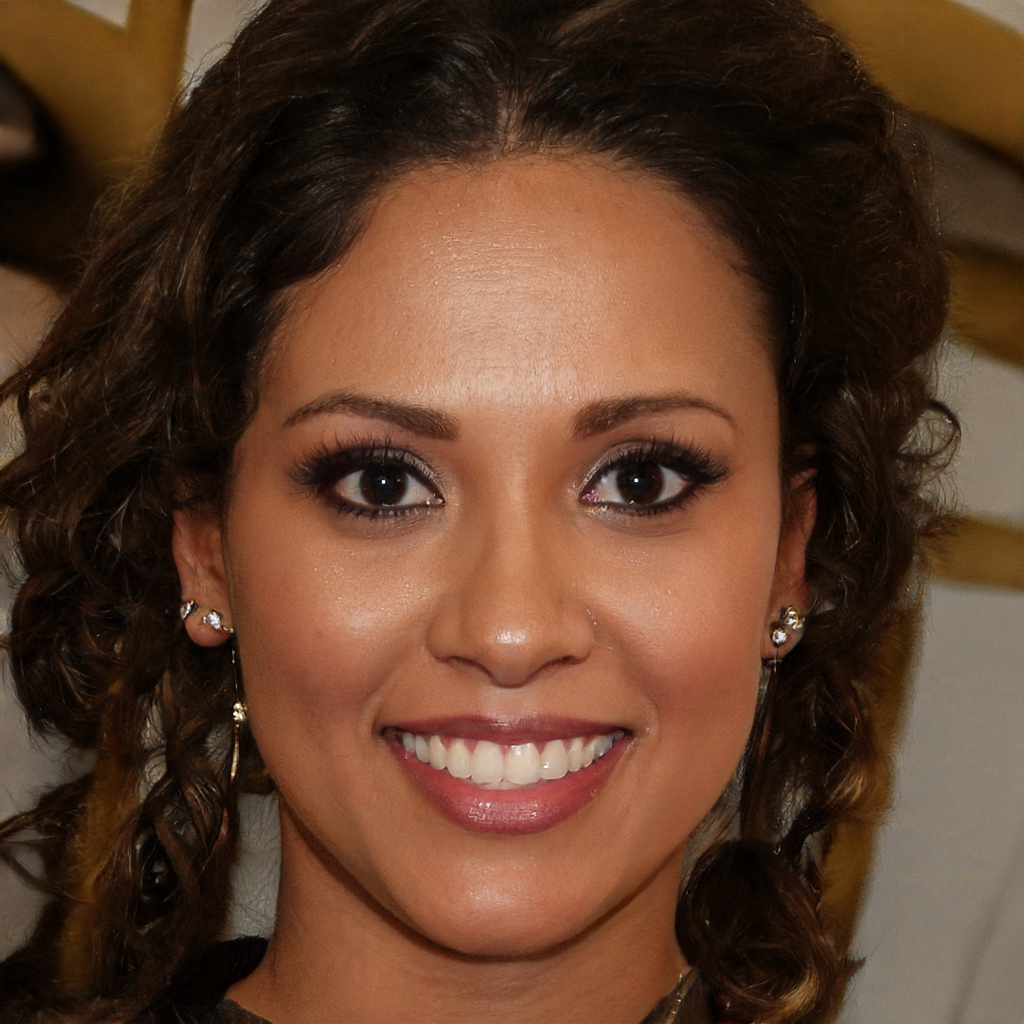
Gender: Female